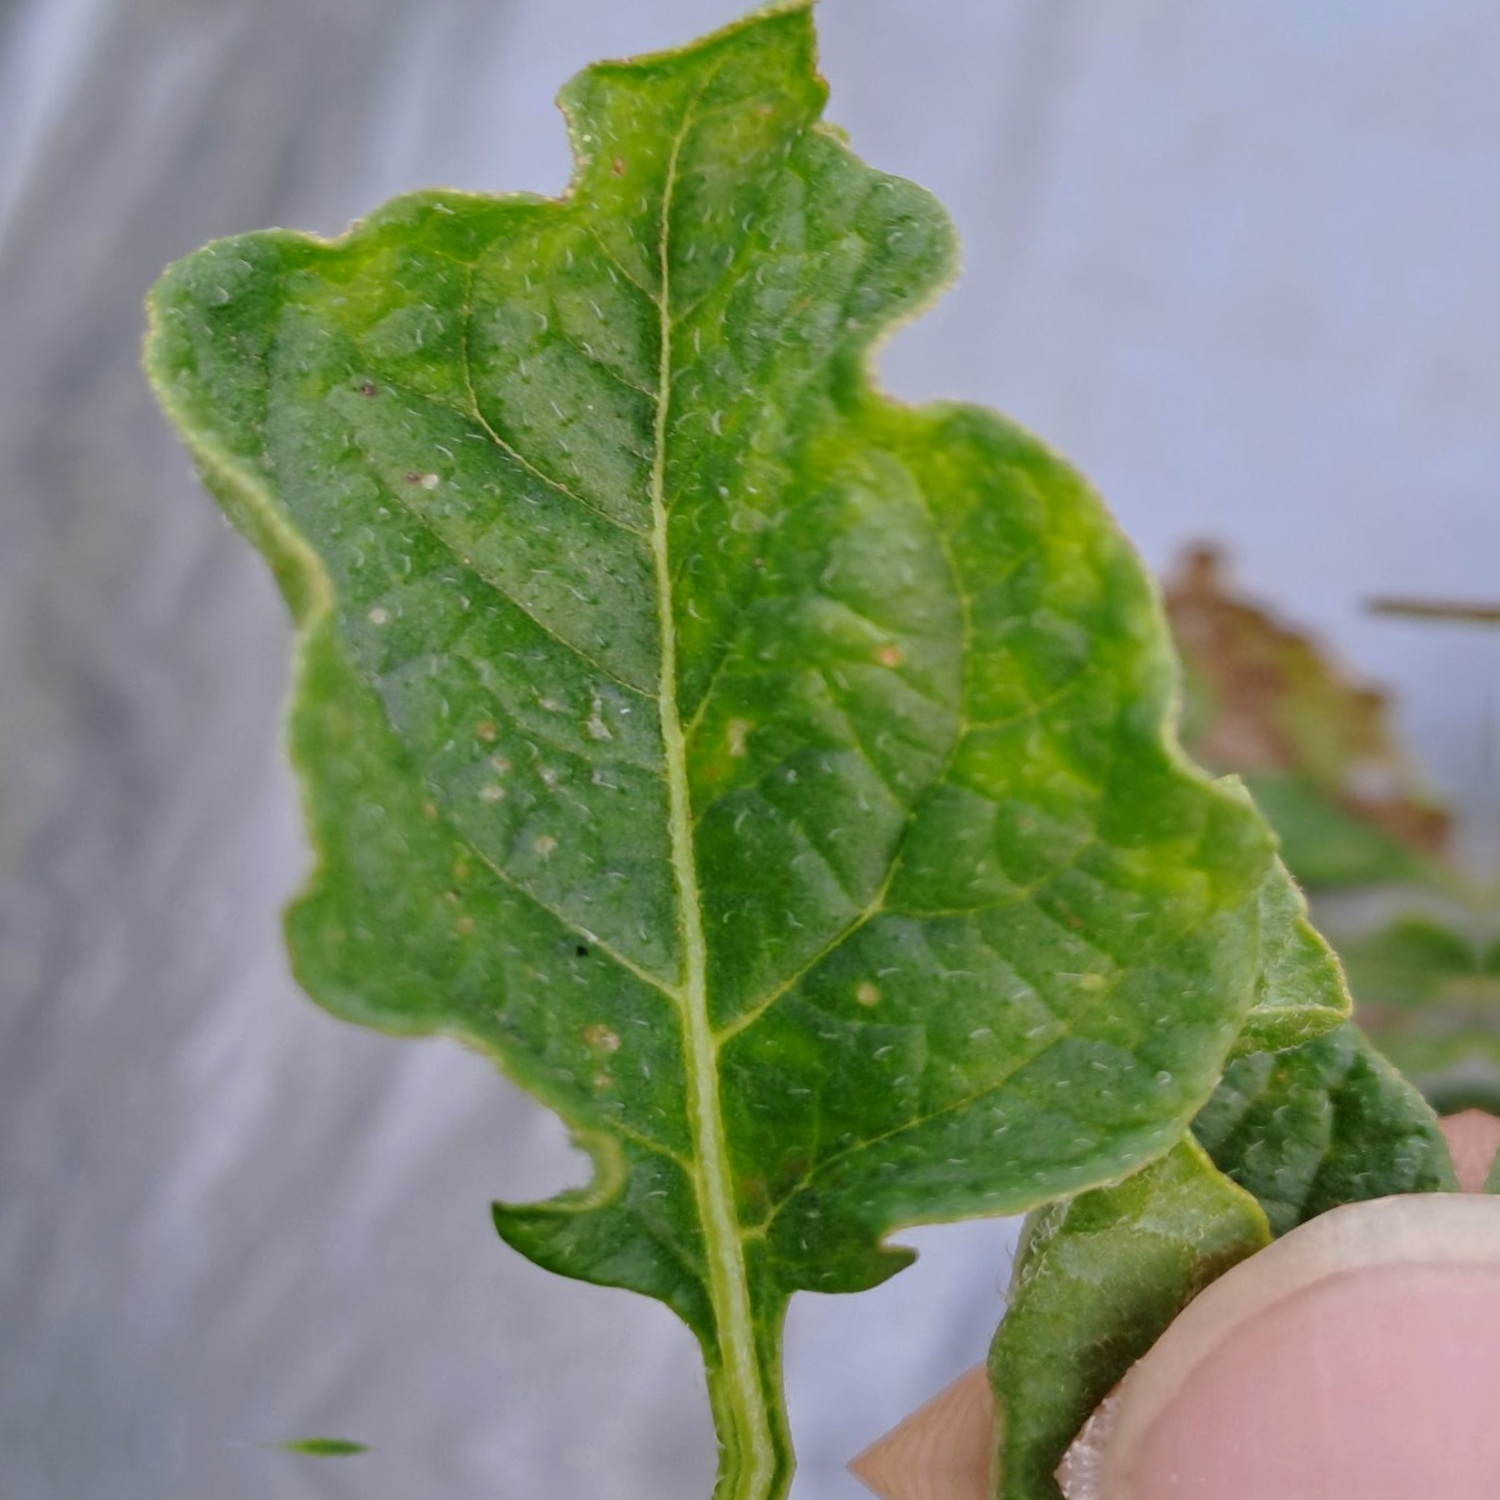
Etiqueta: Virus